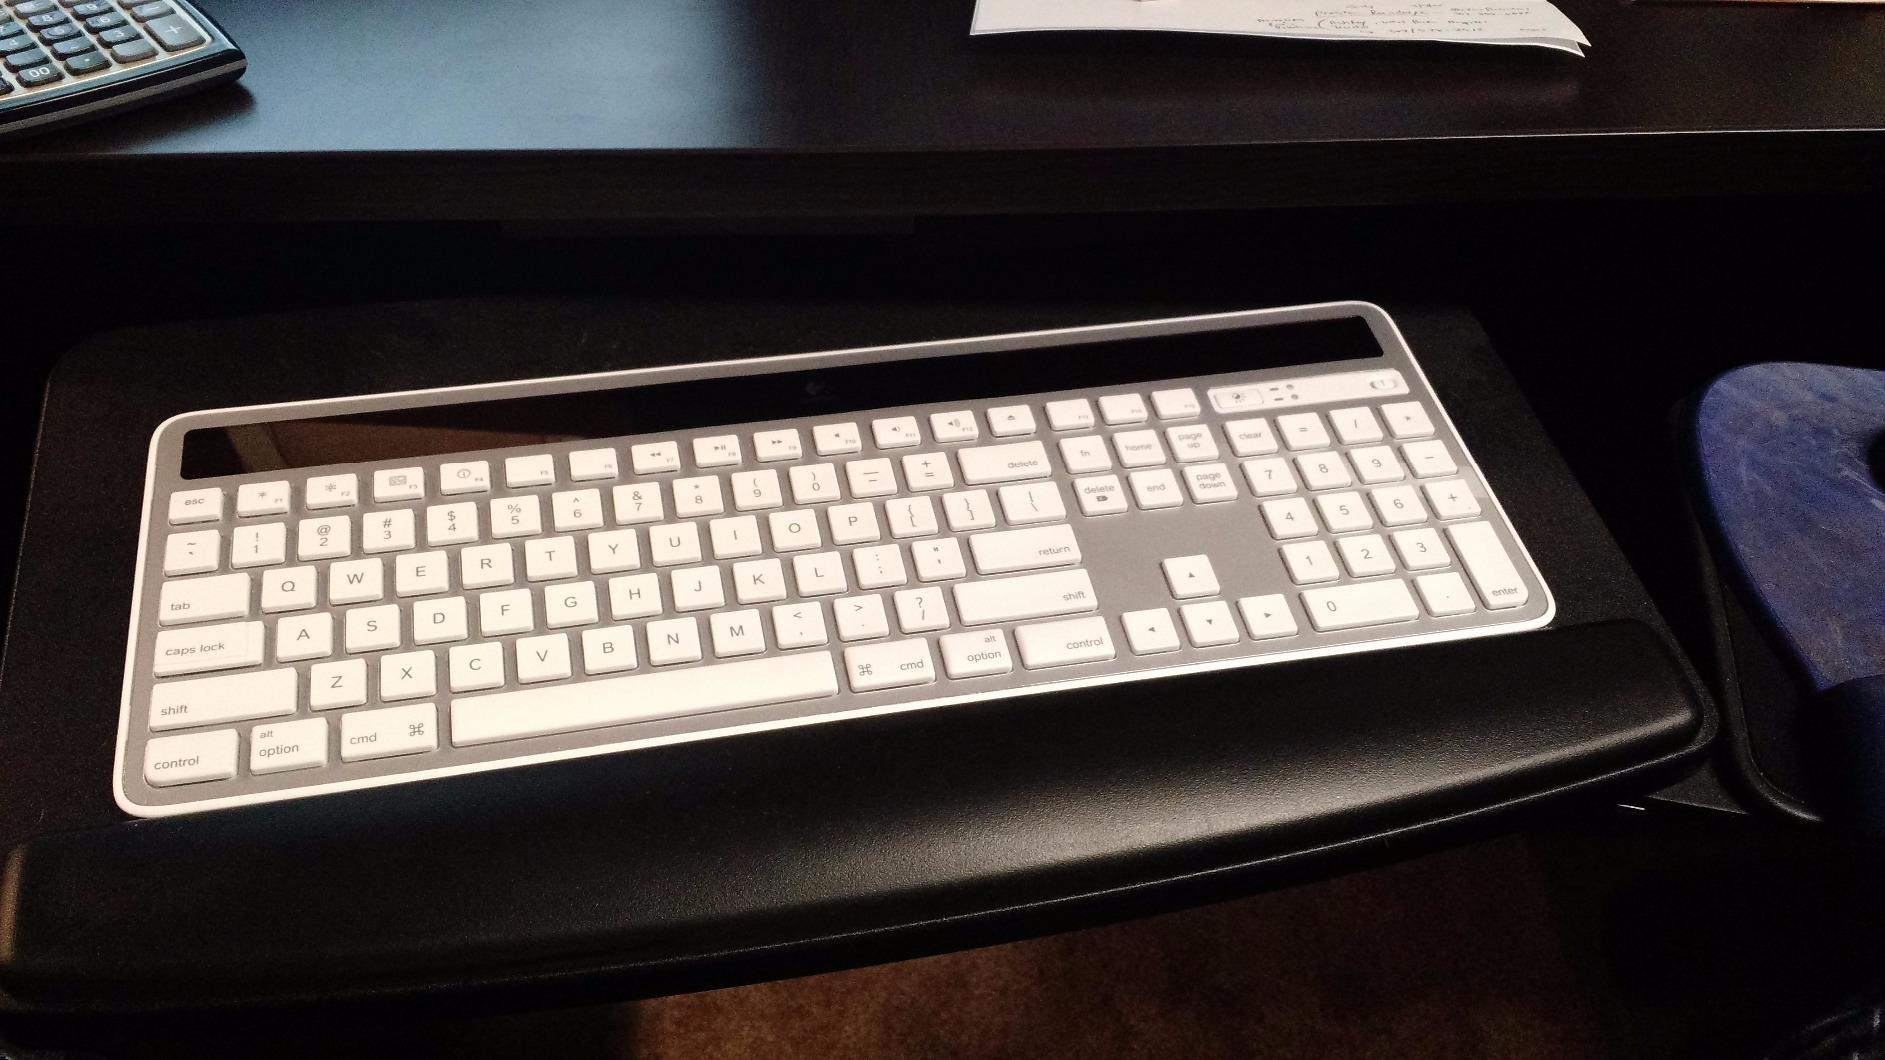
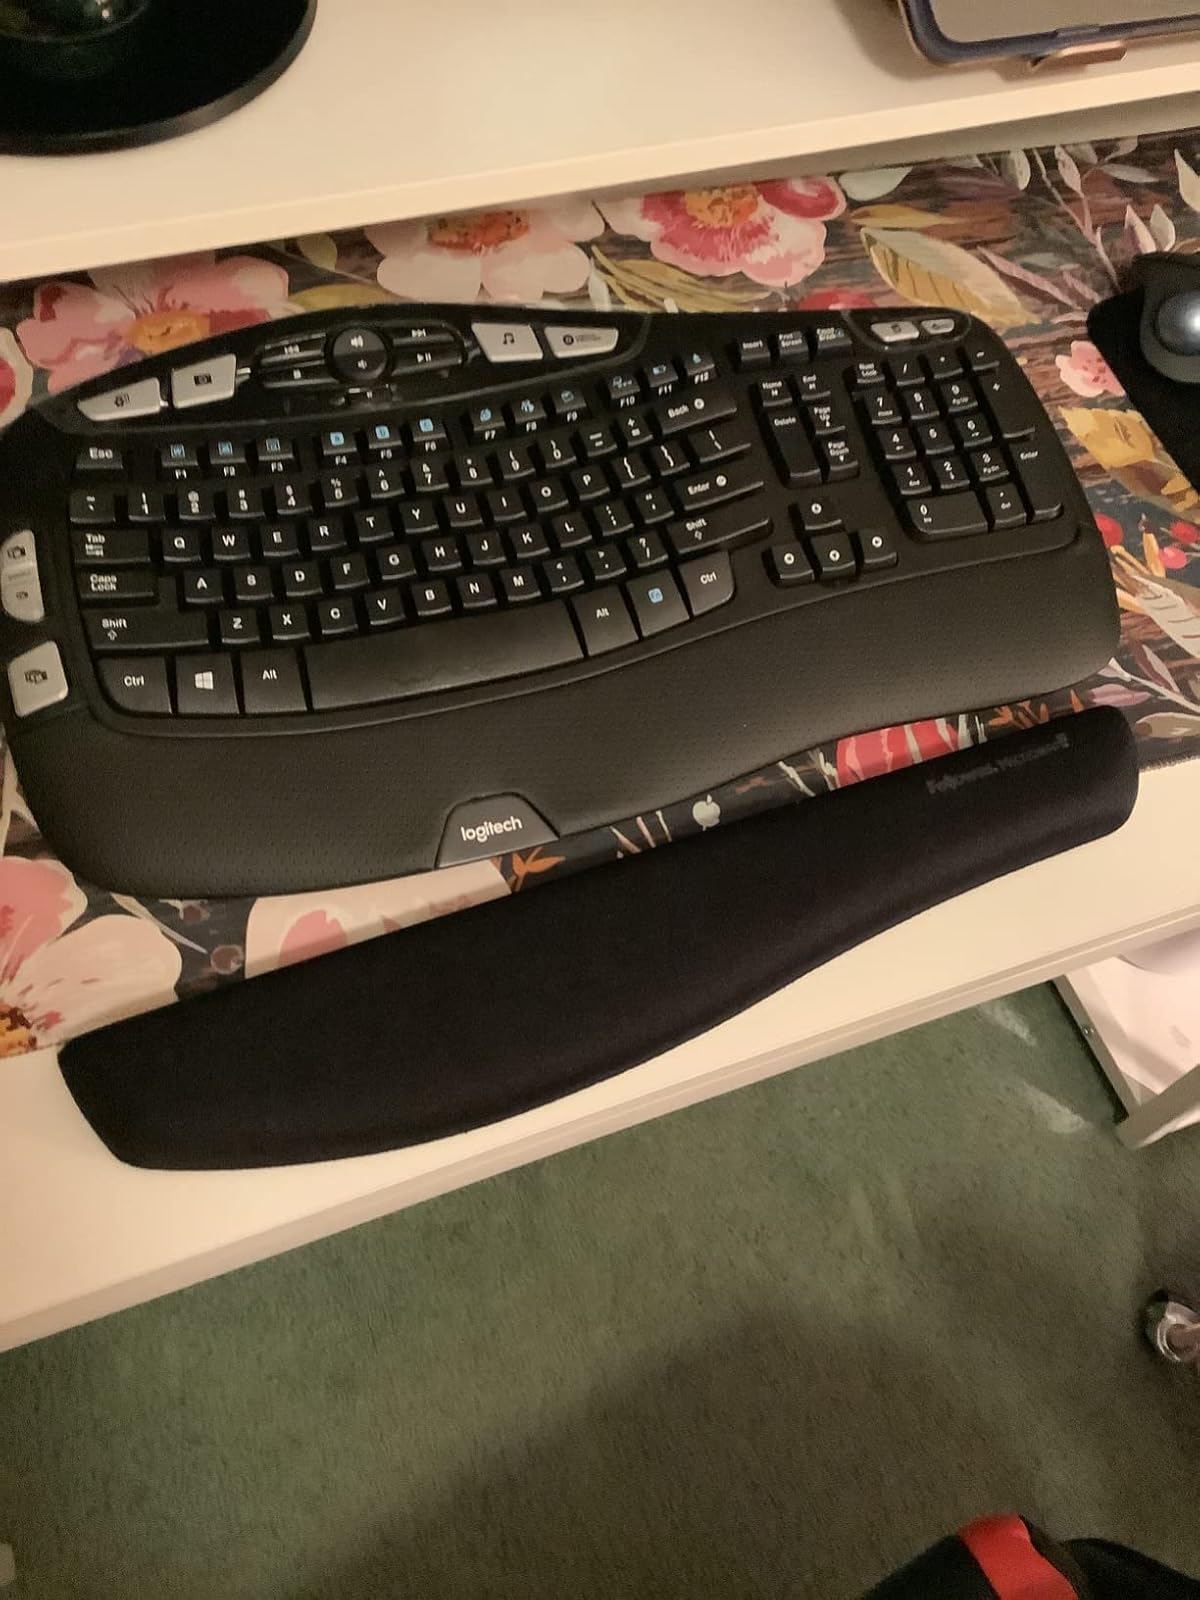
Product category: keyboard
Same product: no